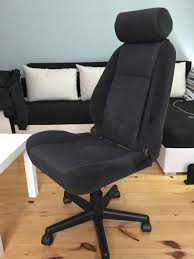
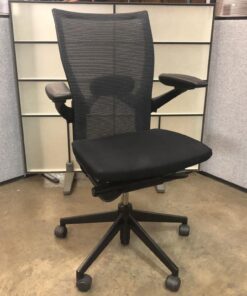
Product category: items_chair
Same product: no